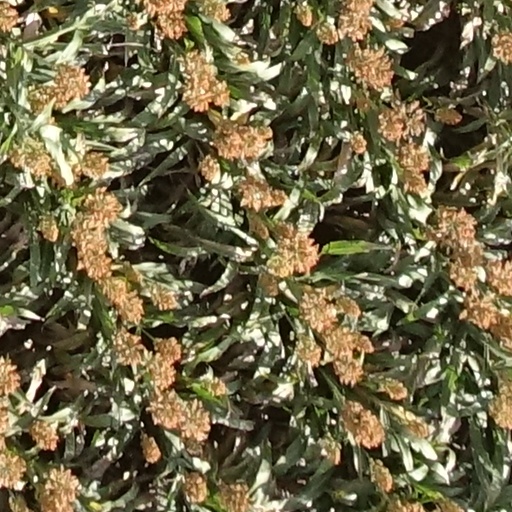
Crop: sorghum